Zipser Germans

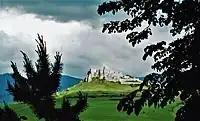
The iconic Spišský hrad, one of the most well preserved medieval castles in Central Europe and a historical landmark of the Spiš region.

German settlers were invited to settle in the Spiš region across the High Tatras, present-day Slovakia, then Szepes County of Upper Hungary in the Kingdom of Hungary, beginning in the mid 12th century by former King of Hungary Géza II of Hungary. These settlers' occupations ranged from miners and traders to builders. The last wave of German colonists arrived during the 15th century, towards the end of the Middle Ages (or the Late Middle Ages).